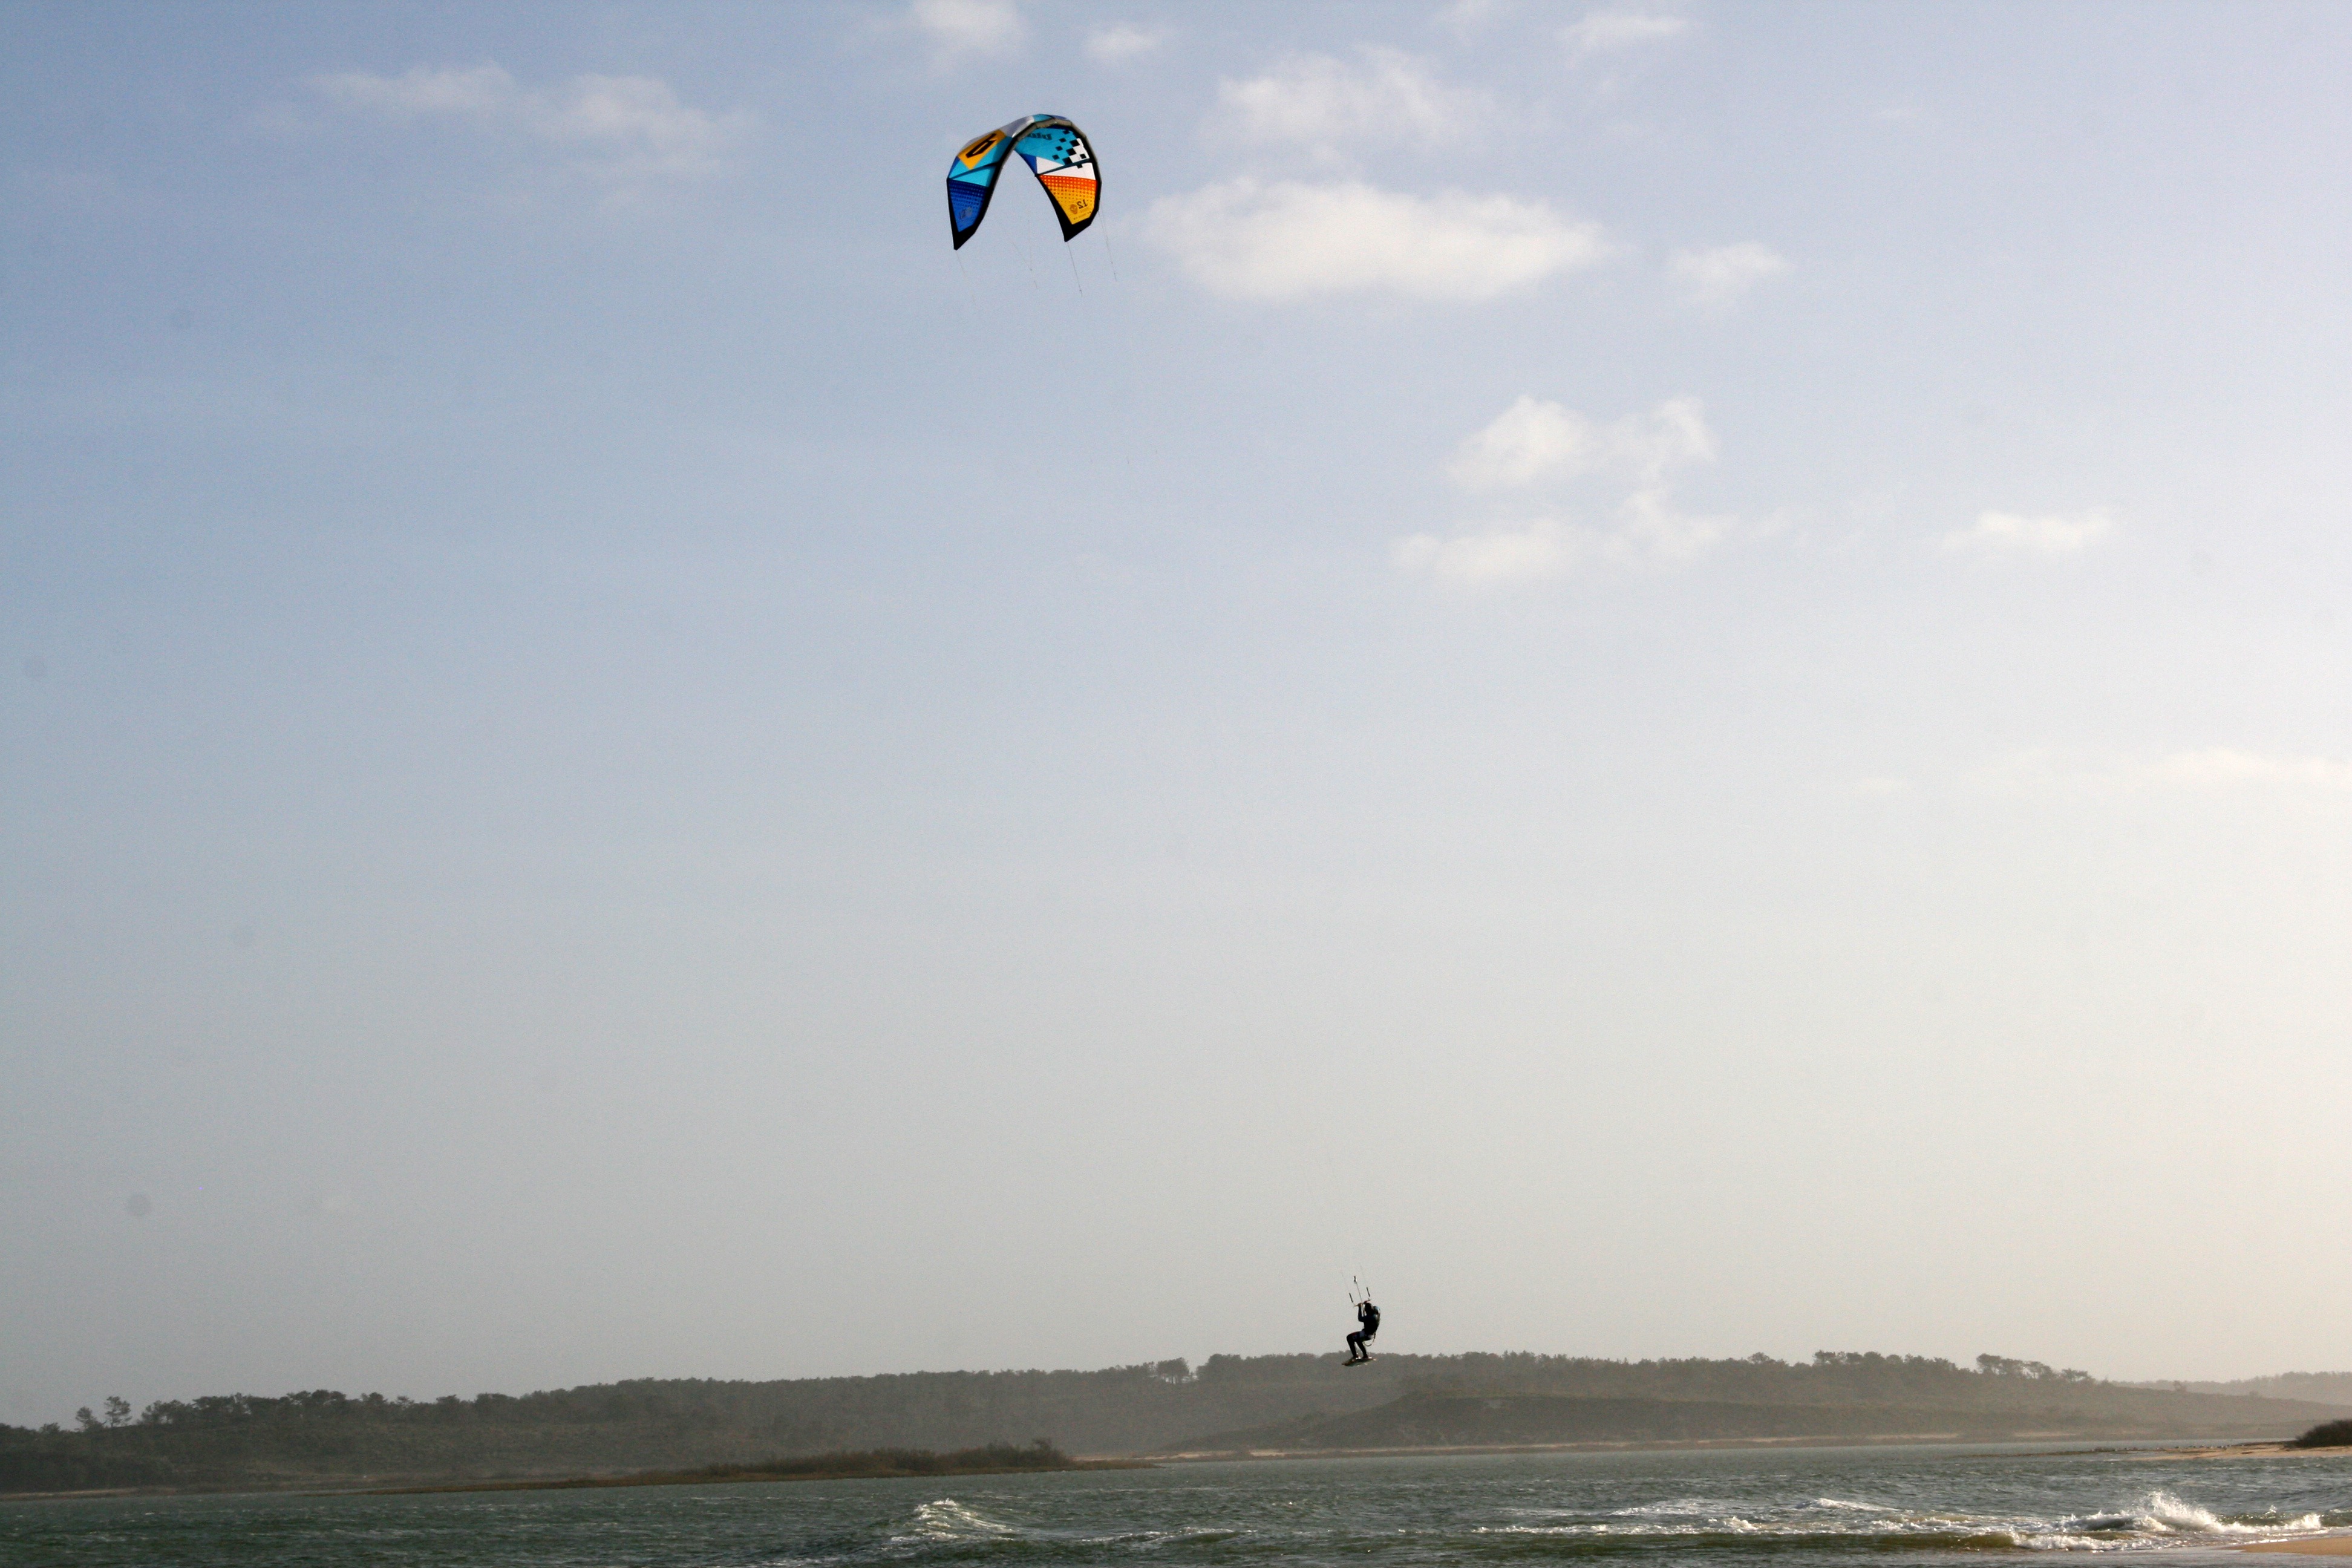
sea, sailing, extreme sport, toy, sports, portugal, parasailing, kitesurfing, water sport, atmosphere of earth, windsports, boardsport, kite sports, surface water sports, individual sports, pond saint andrew, kitsurf